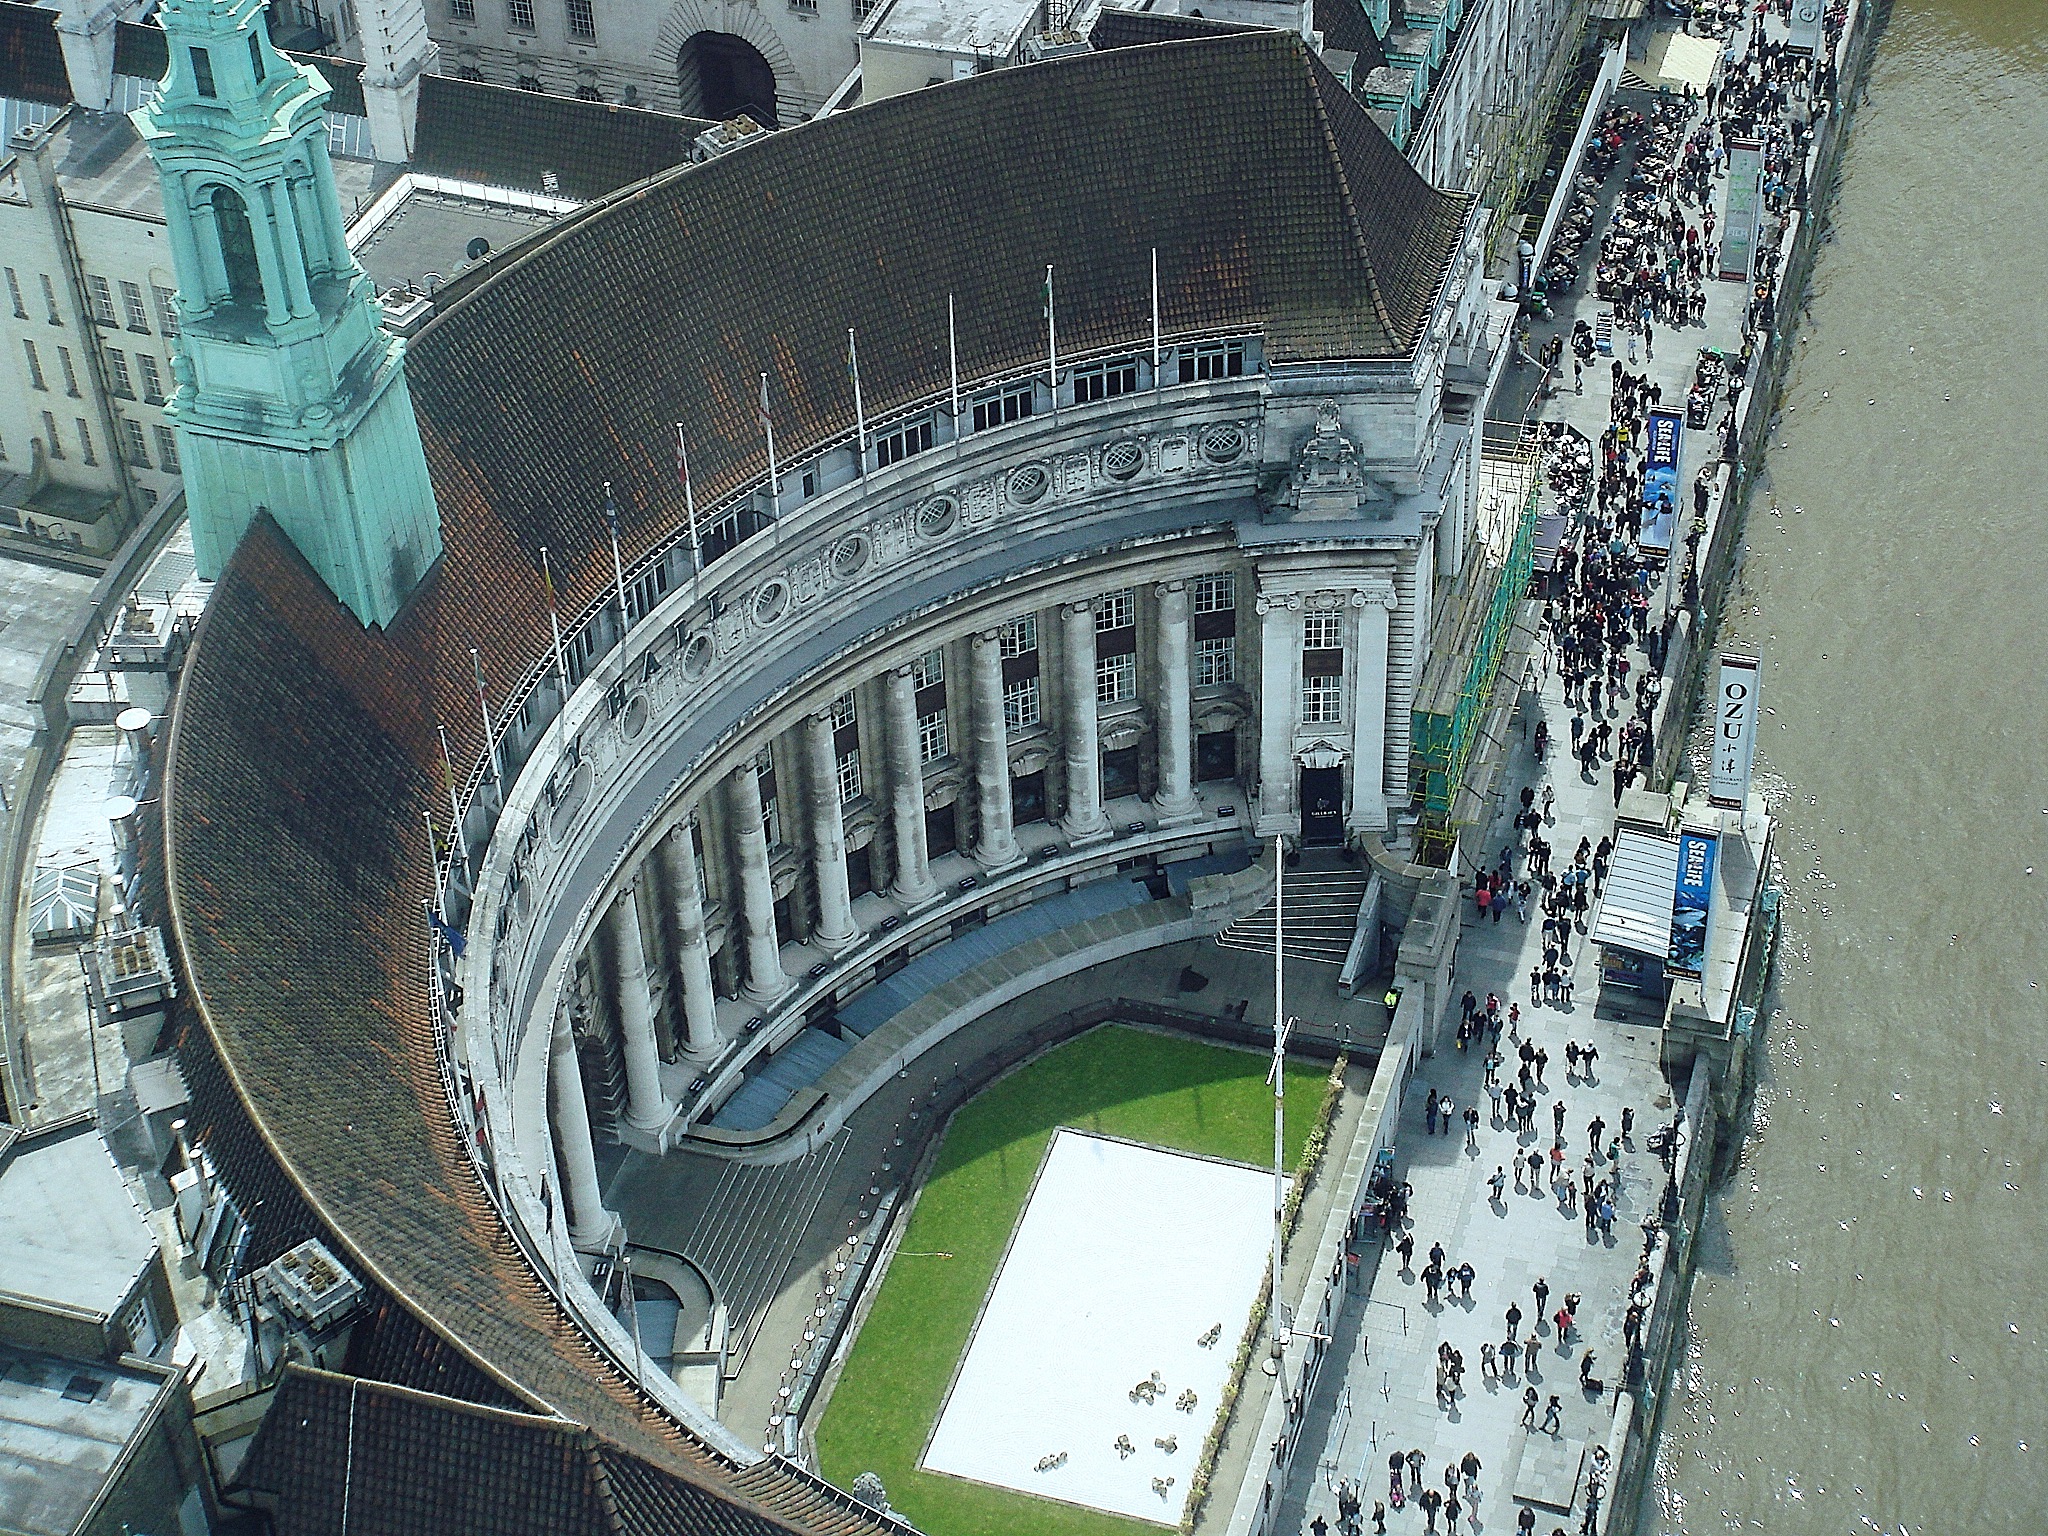
architecture, structure, arch, landmark, stadium, waterway, metropolis, aerial photography, sport venue